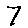
Label: 7